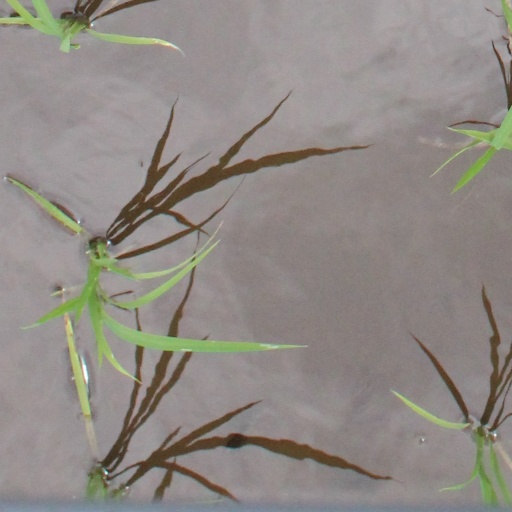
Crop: rice